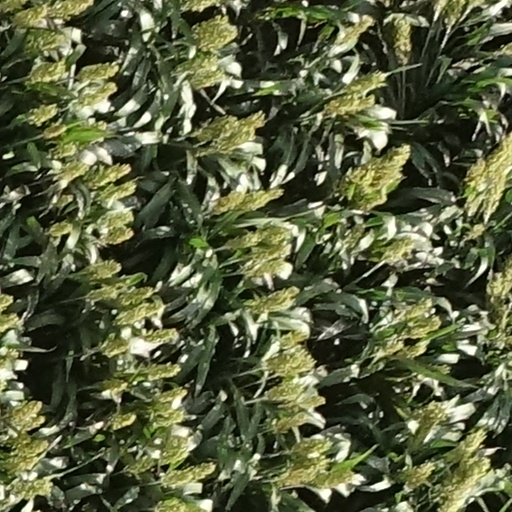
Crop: sorghum